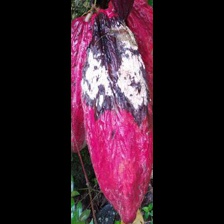
Label: moniliophthora